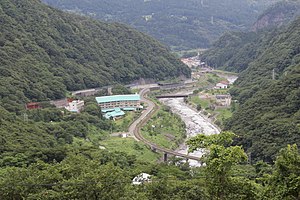
Niigata-præfekturet
Dale og bjerge i Niigata
Niigata er et præfektur på Japans vestkyst, som desuden omfatter øen Sado i det Japanske Hav. Hovedstaden er Niigata, som er en vigtig havneby.